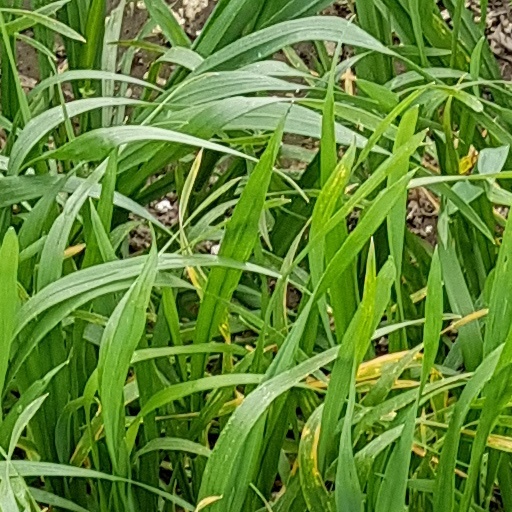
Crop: wheat